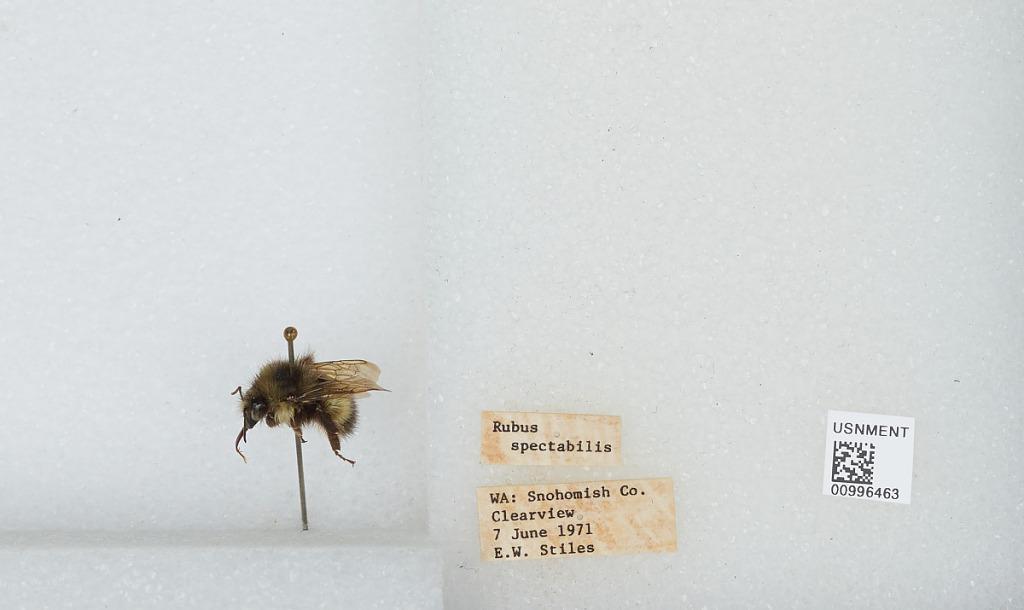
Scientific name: Bombus (Pyrobombus) flavifrons Cresson
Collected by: E. Stiles
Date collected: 1971-6-7
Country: United States
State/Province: Washington
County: Snohomish
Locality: Clearview
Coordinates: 47.8292, -122.145